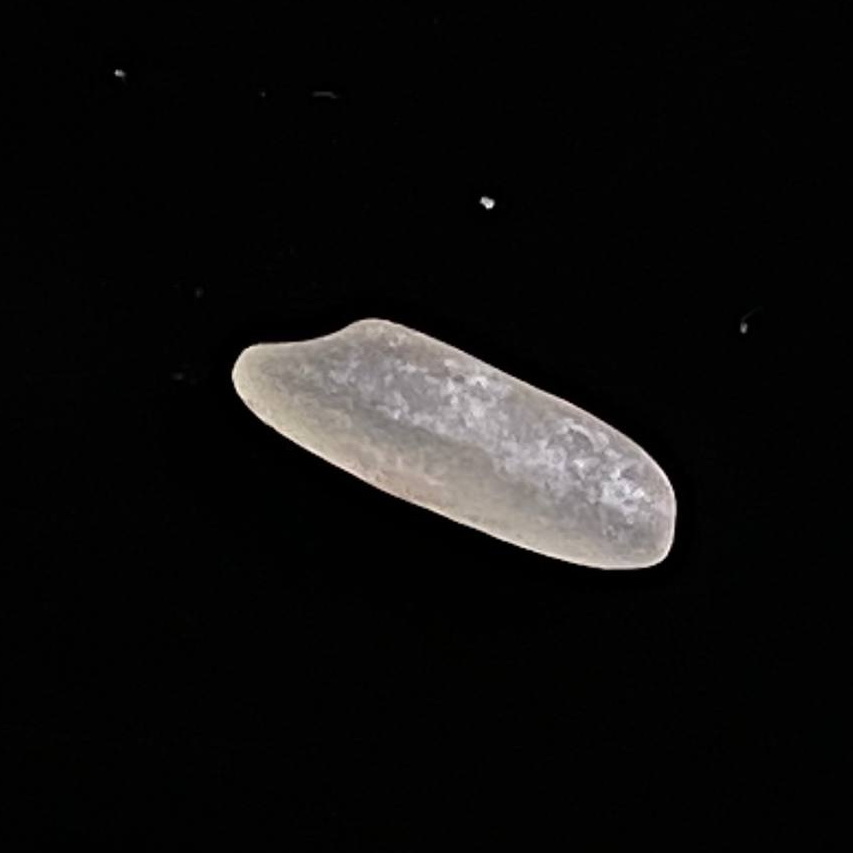
Rice variety: BR28